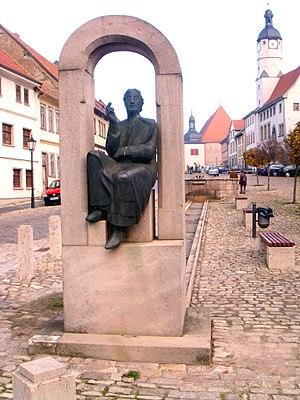
Walther von der Vogelweide, est le poète lyrique allemand le plus célèbre du Moyen Âge.